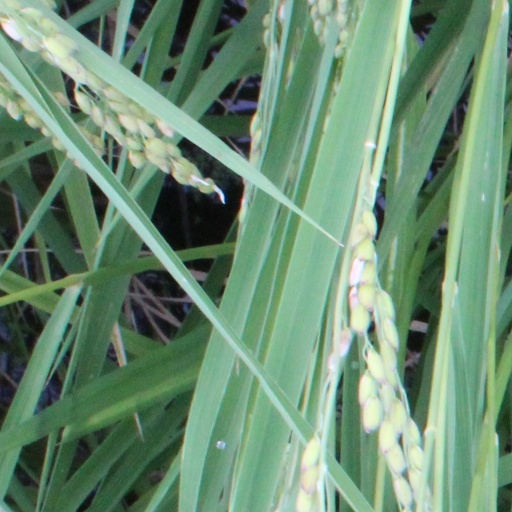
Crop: rice